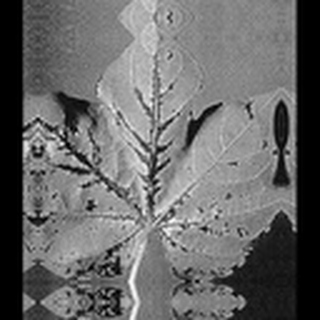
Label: cotton_bacterial_blight